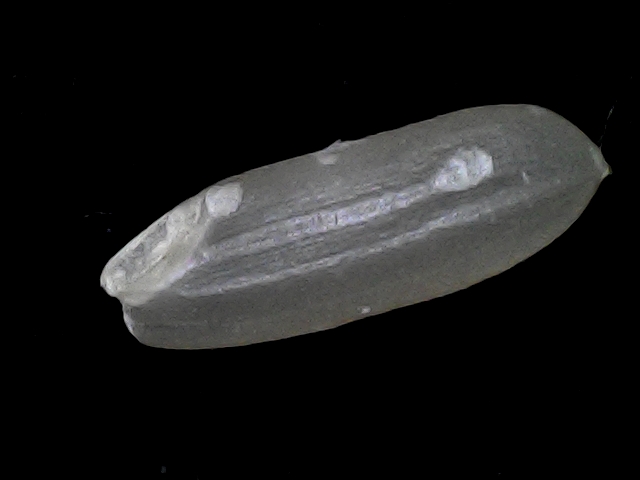
Rice variety: BRRI67